Tawau

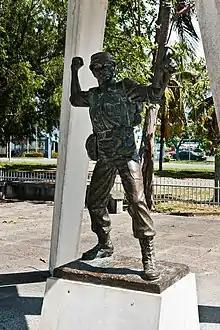
The Tawau "Konfrontasi" Memorial.

At the end of the war, the town had been largely destroyed by bombing and fire; the Bell tower was the only intact pre-war structure. Tawau quickly recovered. Though almost all the shops were destroyed, a report by "The British North Borneo Annual Report in 1947" wrote that "the pre-war economy was largely made towards the end of 1947". In the first six months post-war, the British rebuilt 170 shops and commercial buildings. By 1 July 1947, subsidies for the purchase of rice and flour were introduced.